Anne Boden

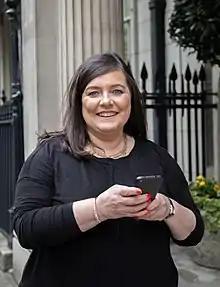

Anne Elizabeth Boden (born January 1960) is a Welsh tech entrepreneur. She is the founder and former CEO of Starling Bank and the first woman to found a British bank. In 2018, she received an MBE for services to financial technology.